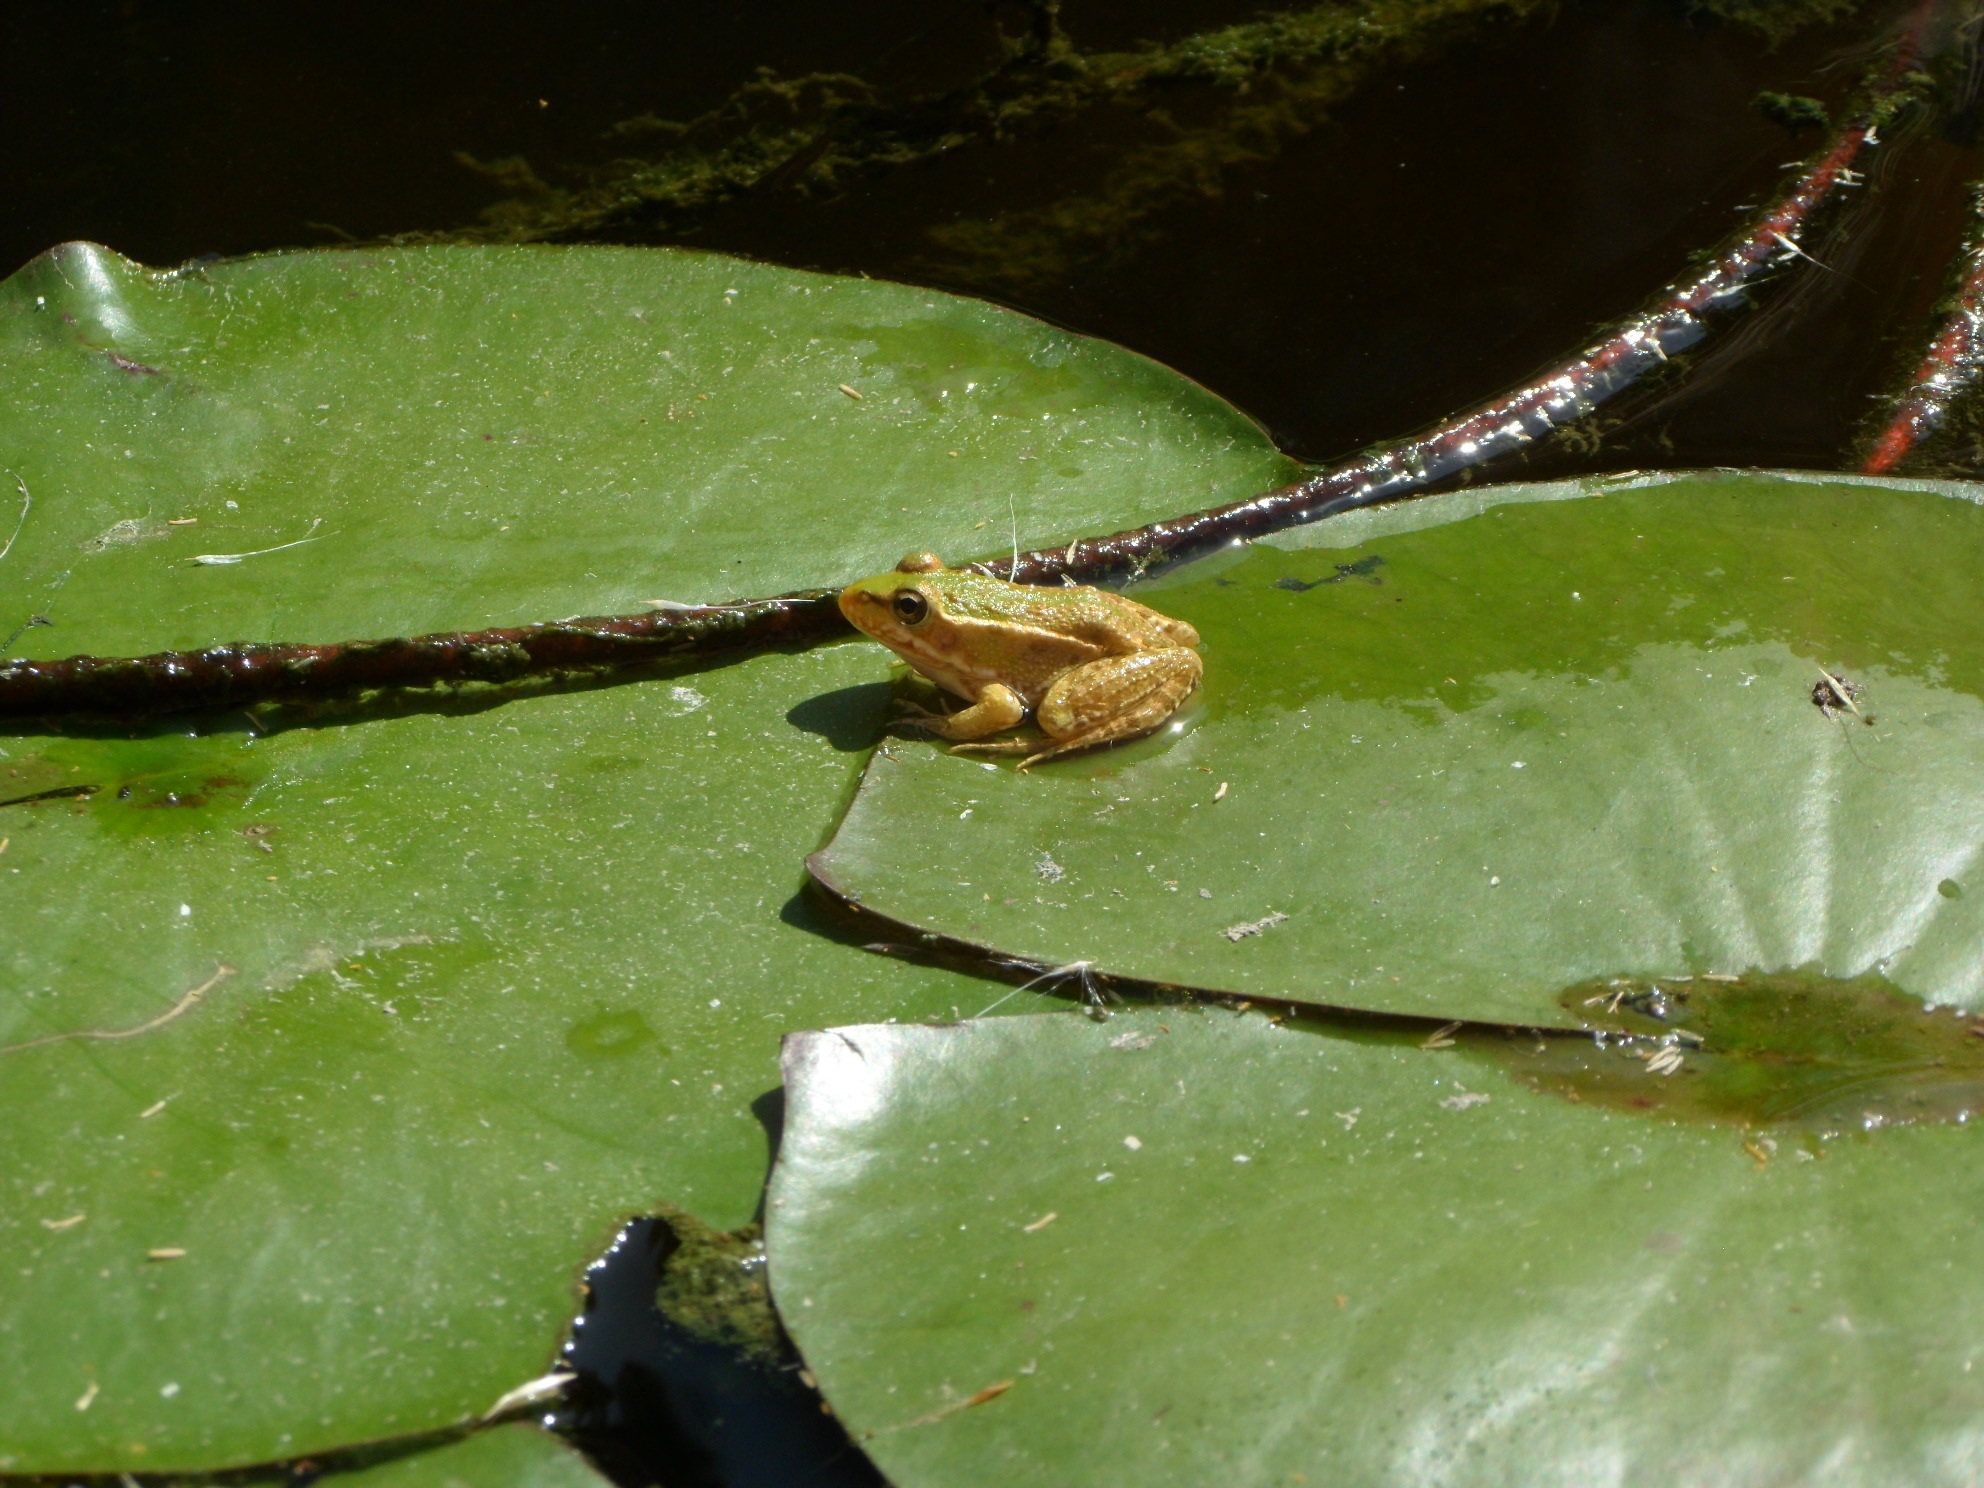
water, nature, leaf, flower, lake, animal, pond, green, insect, botany, frog, amphibian, garden, flora, fauna, invertebrate, water lily, lily pad, close up, creature, macro photography, lake rose, garden pond, frog pond, water frog, leaf beetle, pond inhabitants, pond with frogs, plant stem, plant pathology, amphib